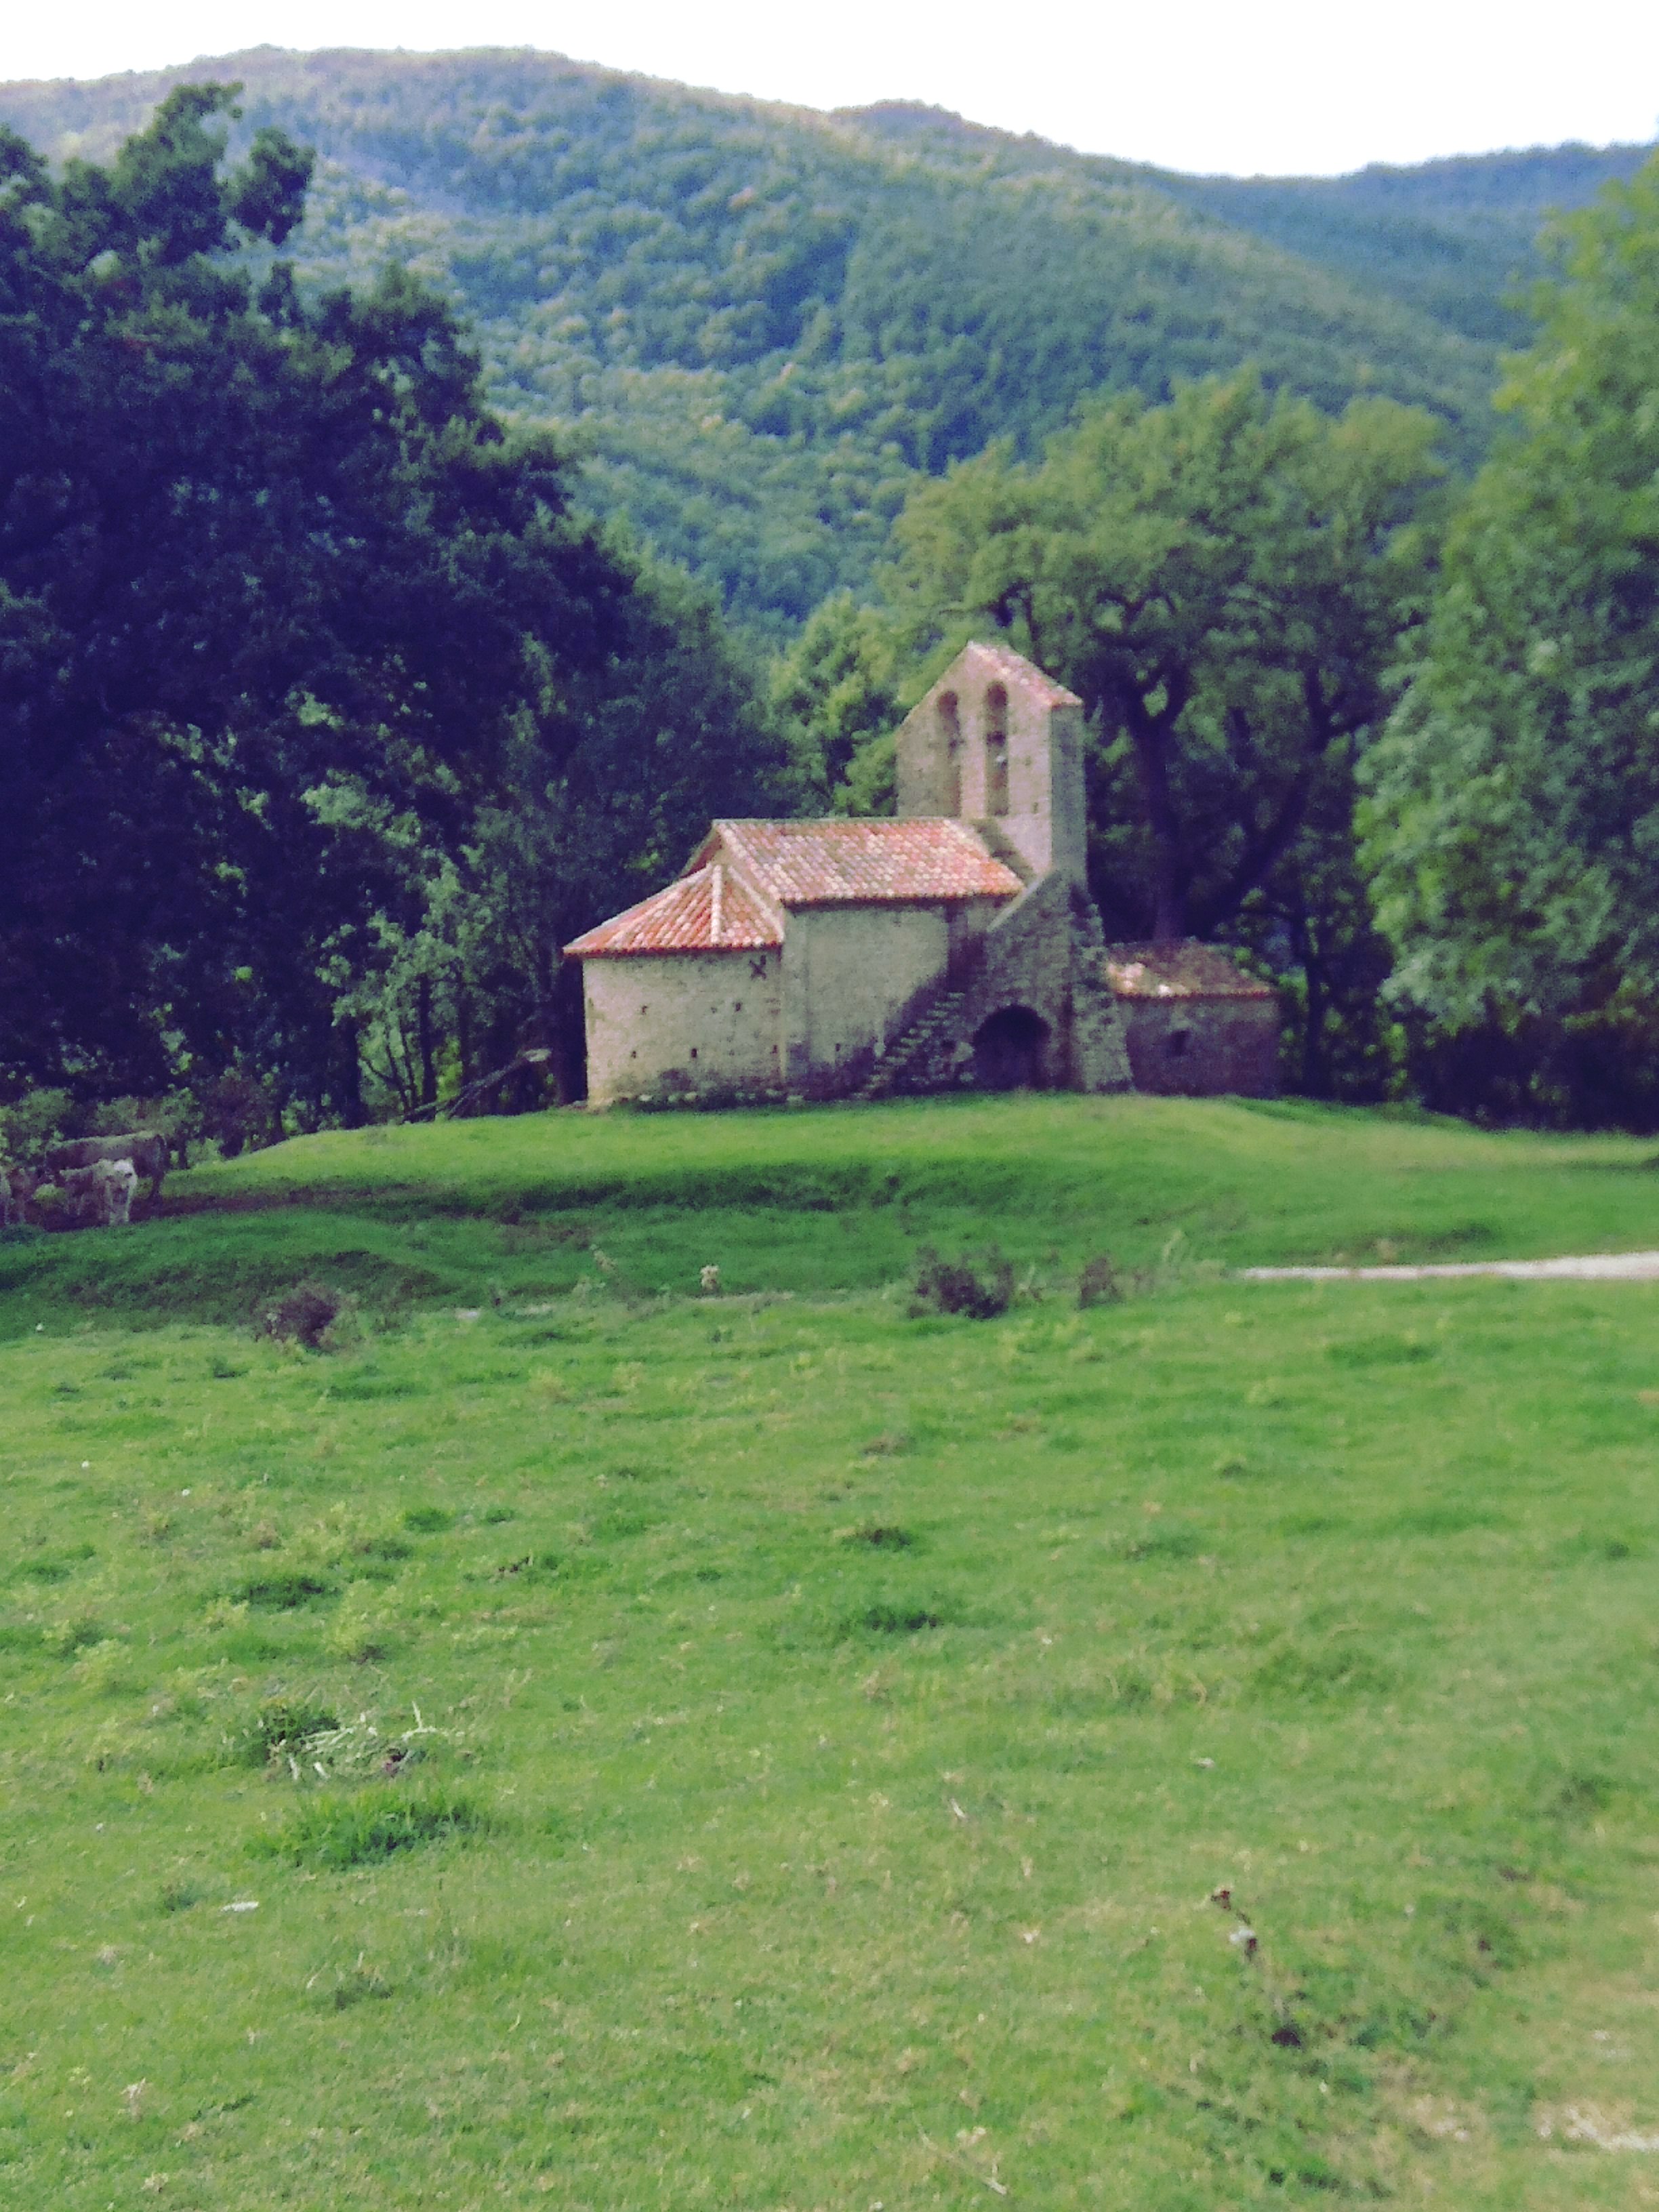
nature, green, grassland, highland, pasture, grass, rural area, meadow, hill, field, estate, sky, village, tree, hill station, land lot, farm, national trust for places of historic interest or natural beauty, landscape, house, mount scenery, mountain